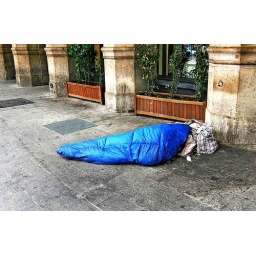
Man in sleeping bag outside railway station in Paris